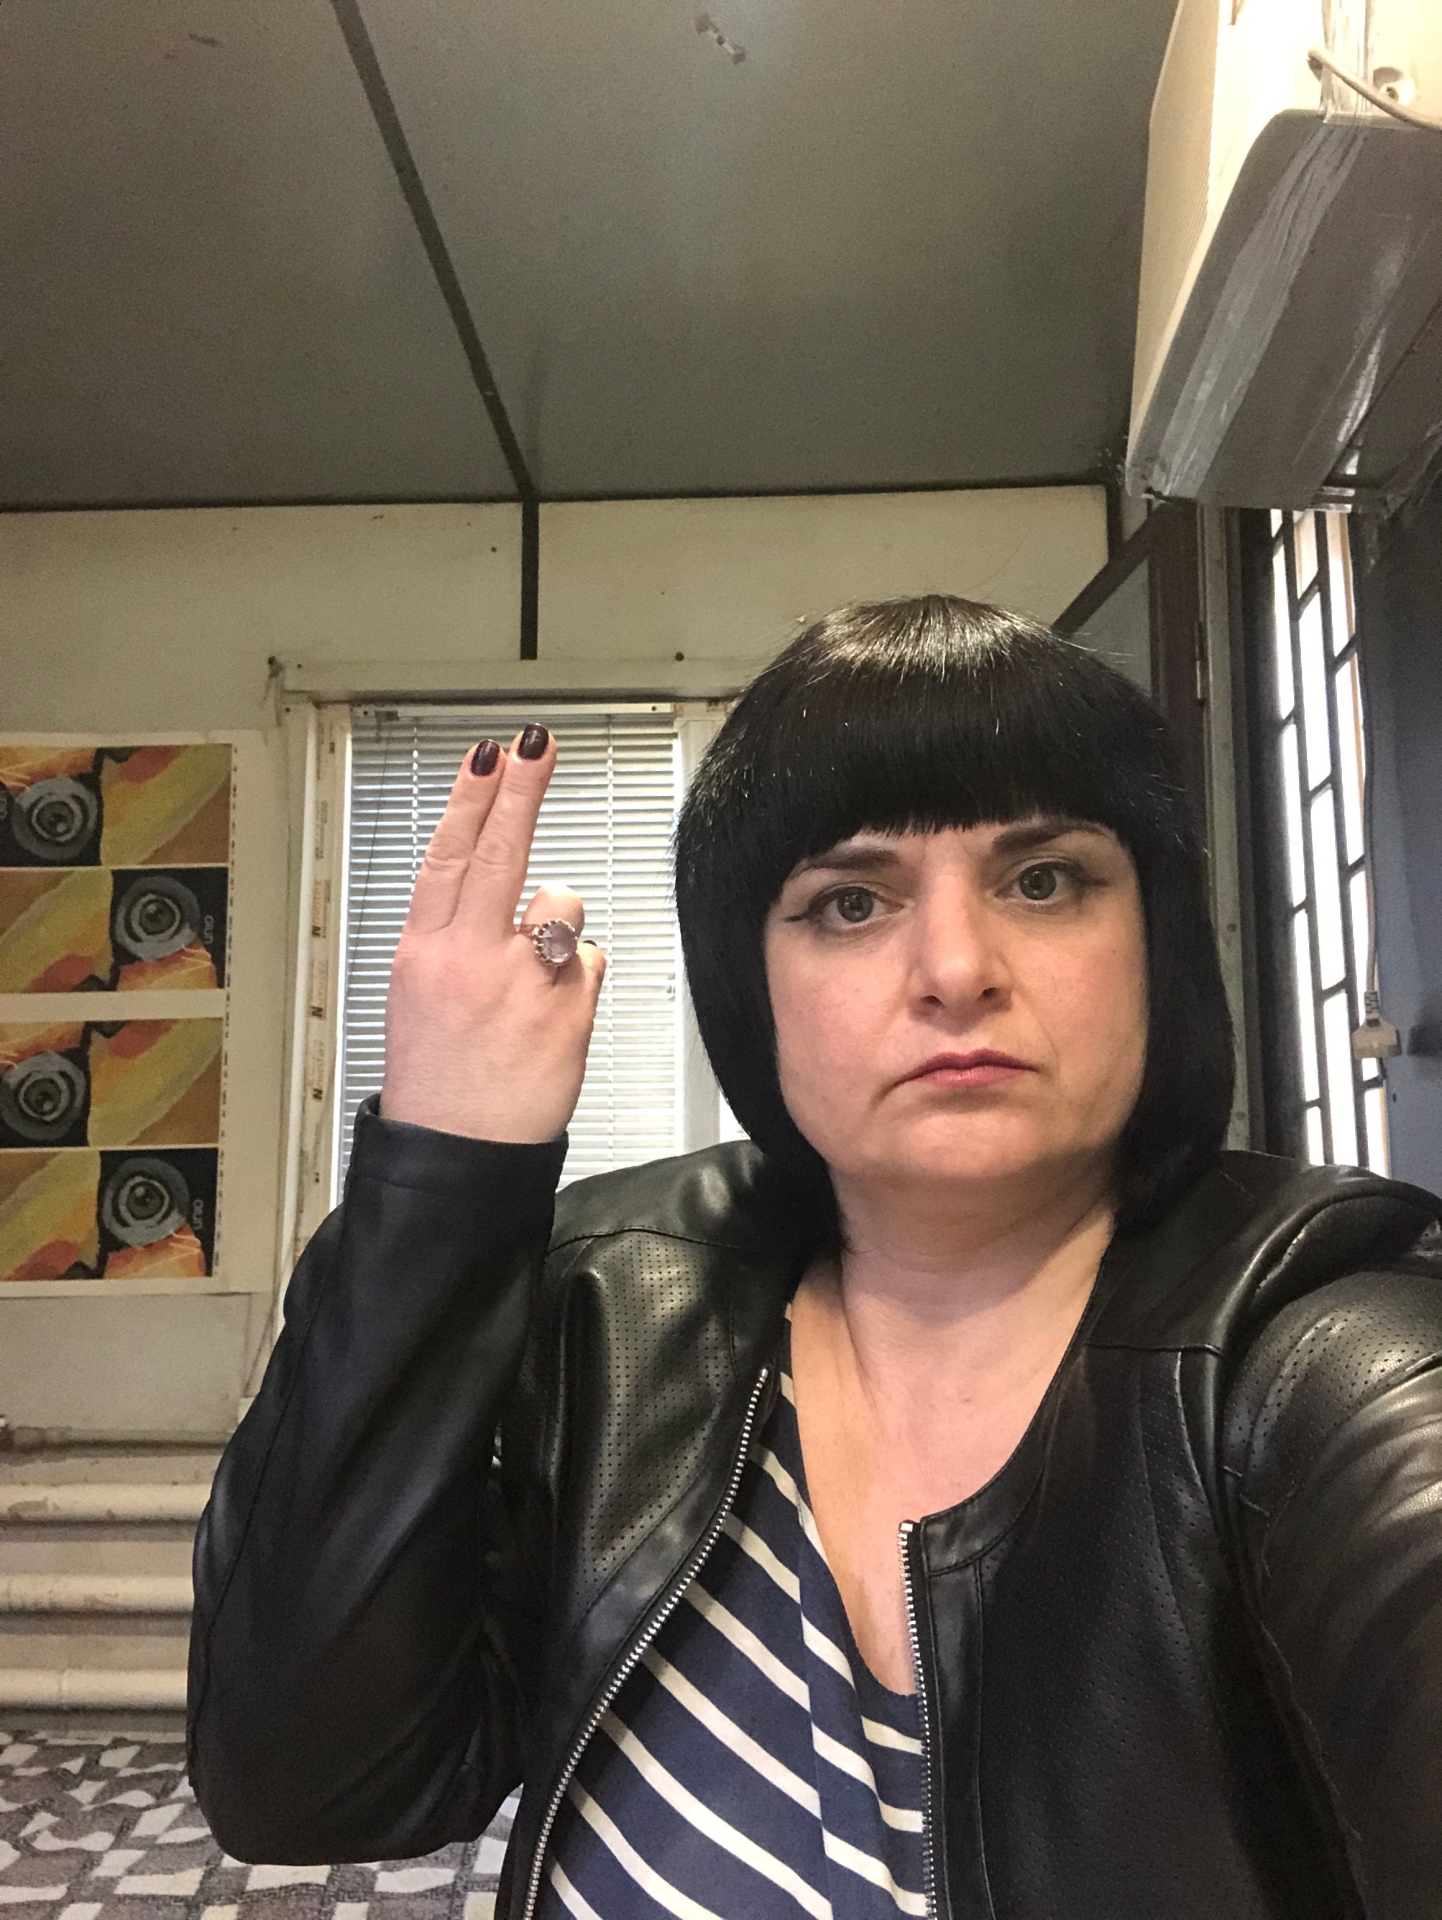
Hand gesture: two_up_inverted